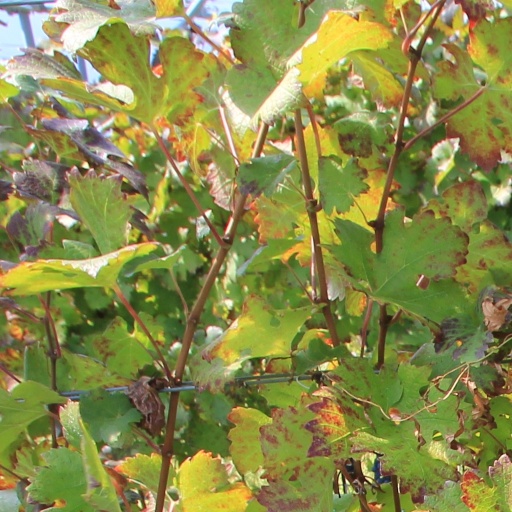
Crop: grape